Donald C. McLaren

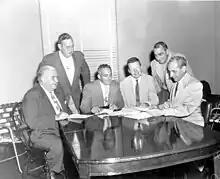
McLaren with William A. Washburne Jr., J. Frank Houghton, Fred C. Petersen, Henry S. Bartholomew and B. E. Shaffer in 1953

Donald C. McLaren (June 29, 1918 – March 24, 1983) was an American politician. He served as a Republican member of the Florida House of Representatives.